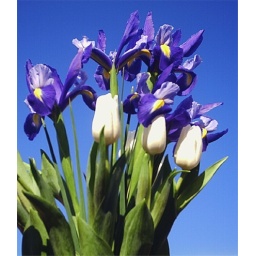
Totally unPhotoShopped - that blue sky looked fake, does in the photo, too.